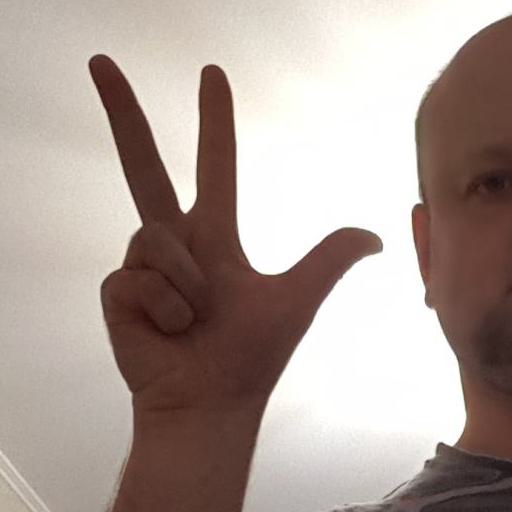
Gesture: three2